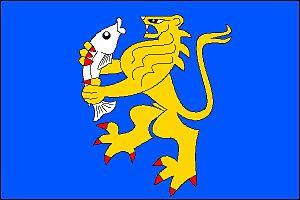
Charvatce est une commune du district de Mladá Boleslav, dans la région de Bohême-Centrale, en République tchèque. Sa population s'élevait à 314 habitants en 2020.